Chaos (professional wrestling)

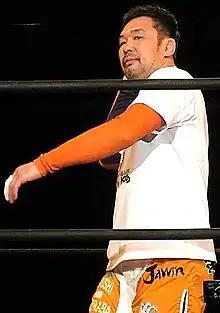
Kazushi Sakuraba

On January 4, 2015, at Wrestle Kingdom 9, Tomohiro Ishii lost the Never Openweight Championship to Togi Makabe in his second defense, Nakamura defeated Kota Ibushi in his second successful defense of the IWGP Intercontinental Championship and Okada lost to Hiroshi Tanahashi in the main event of Wrestle Kingdom, failing to capture the IWGP Heavyweight Championship. On February 14 at The New Beginning in Sendai, Ishii defeated Tomoaki Honma, a late replacement for an ill Togi Makabe, to win the now vacant NEVER Openweight Championship for the third time, and Nakamura defeated Yuji Nagata, making his third successful title defense. In January 2015, Forever Hooligans broke up when Koslov announced he was taking an indefinite break from professional wrestling, leaving the stable. On March 1, Romero revealed he and Trent Baretta were forming a new tag team named Roppongi Vice. Through March 5 and 15, Toru Yano, Kazuchika Okada and Yoshi-Hashi took part of the 2015 New Japan Cup. Toru Yano defeated Hiroshi Tanahashi in the opening round, but lost in the second round to the eventual winner Kota Ibushi while Okada and Yoshi-Hashi also lost in the opening round, with Okada being defeated by Bad Luck Fale and Yoshi-Hashi being defeated by Yujiro Takahashi. At Invasion Attack 2015 on April 5, Roppongi Vice defeated The Young Bucks for the IWGP Junior Heavyweight Tag Team Championship. At Wrestling Dontaku 2015 on May 3, Roppongi Vice lost the IWGP Junior Heavyweight Tag Team Championship to The Young Bucks in a match also involving ReDRagon Bobby Fish and Kyle O'Reilly, while Shinsuke Nakamura lost the IWGP Intercontinental Championship to Hirooki Goto in the main event. On April 29 at Wrestling Hinokuni, Tomohiro Ishii lost the Never Openweight Championship to Togi Makabe for a second time. On July 5 at Dominion 7.5 in Osaka-jo Hall, Roppongi Vice failed to recapture the championship in a three-way match that also included reDRagon, while Nakamura also failed to recapture the IWGP Intercontinental Championship from Hirooki Goto and Okada defeated AJ Styles to win the IWGP Heavyweight Championship in the main event, making his third reign.